Monte Mario

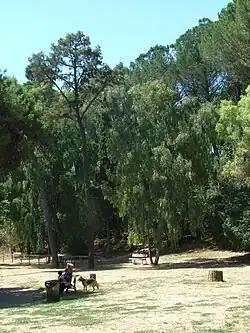
The park of Monte Mario

In 2004, thanks to Moto Guzzi Roma and under the patronage of the Lazio Region, of the Province of Rome and of Roma Capitale, the Monte Mario Circuit was reborn: it is a circuit crossed by Tazio Nuvolari with his Bianchi 350 (the legendary "Blue Arrow") on February 24, 1925.